Washington State Route 14

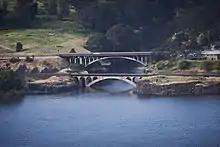
The high bridge here carries SR 14 across the Klickitat River at Lyle, Washington.

The highway intersects SR 141 Alternate and the Hood River Bridge, before reaching the cities of White Salmon and Bingen, where it passes the local Amtrak station and travels through a junction with SR 141. SR 14 continues east and crosses the Klickitat River into Lyle and forms the southern terminus of SR 142, which travels northeast towards Goldendale. The highway travels east to a junction with US 197 near Dallesport and to Wishram, passing its Amtrak station. SR 14 leaves the Columbia River Gorge National Scenic Area west of Maryhill, where the highway intersects its spur route and US 97, forming a short concurrency with the latter. SR 14 continues northeast along the Columbia Hills and the Columbia River into Benton County, reaching a junction with SR 221 in Paterson. The highway ends at a diamond interchange with I-82 and US 395 northeast of Plymouth, located north of the Umatilla Bridge.